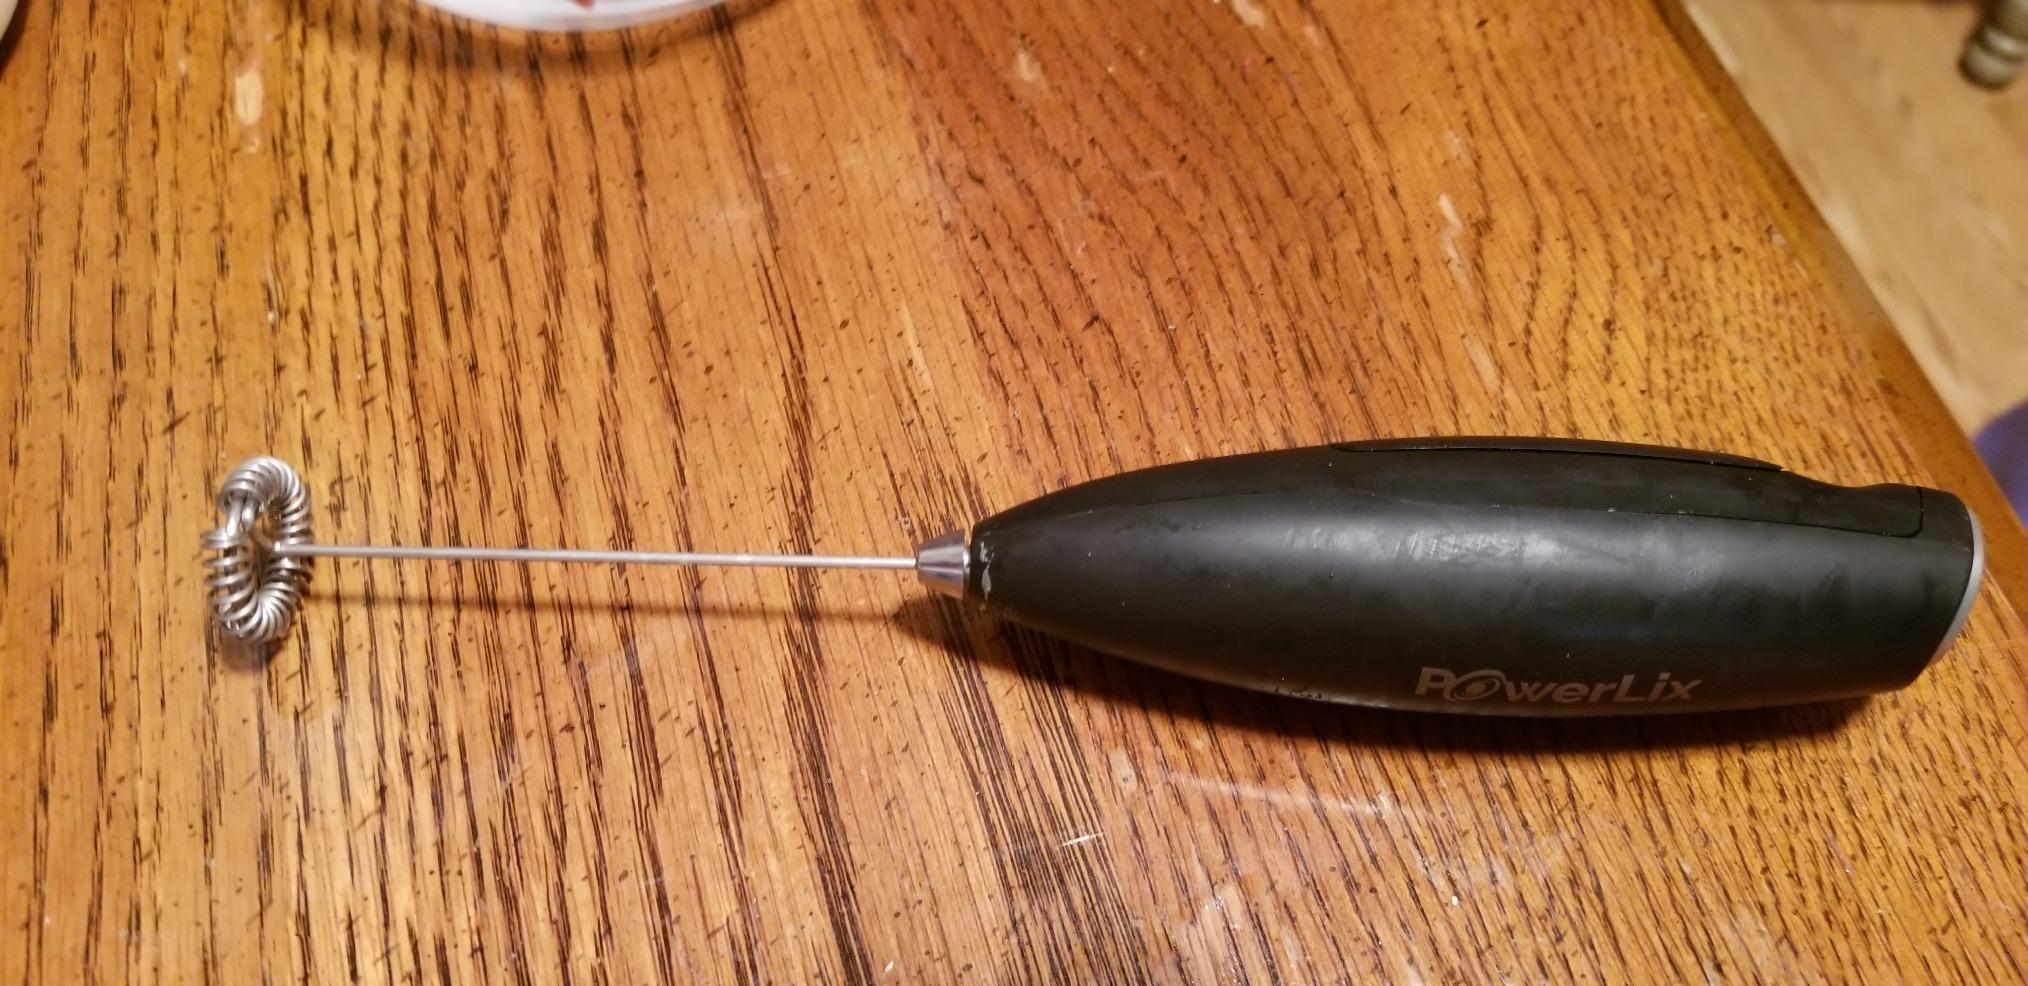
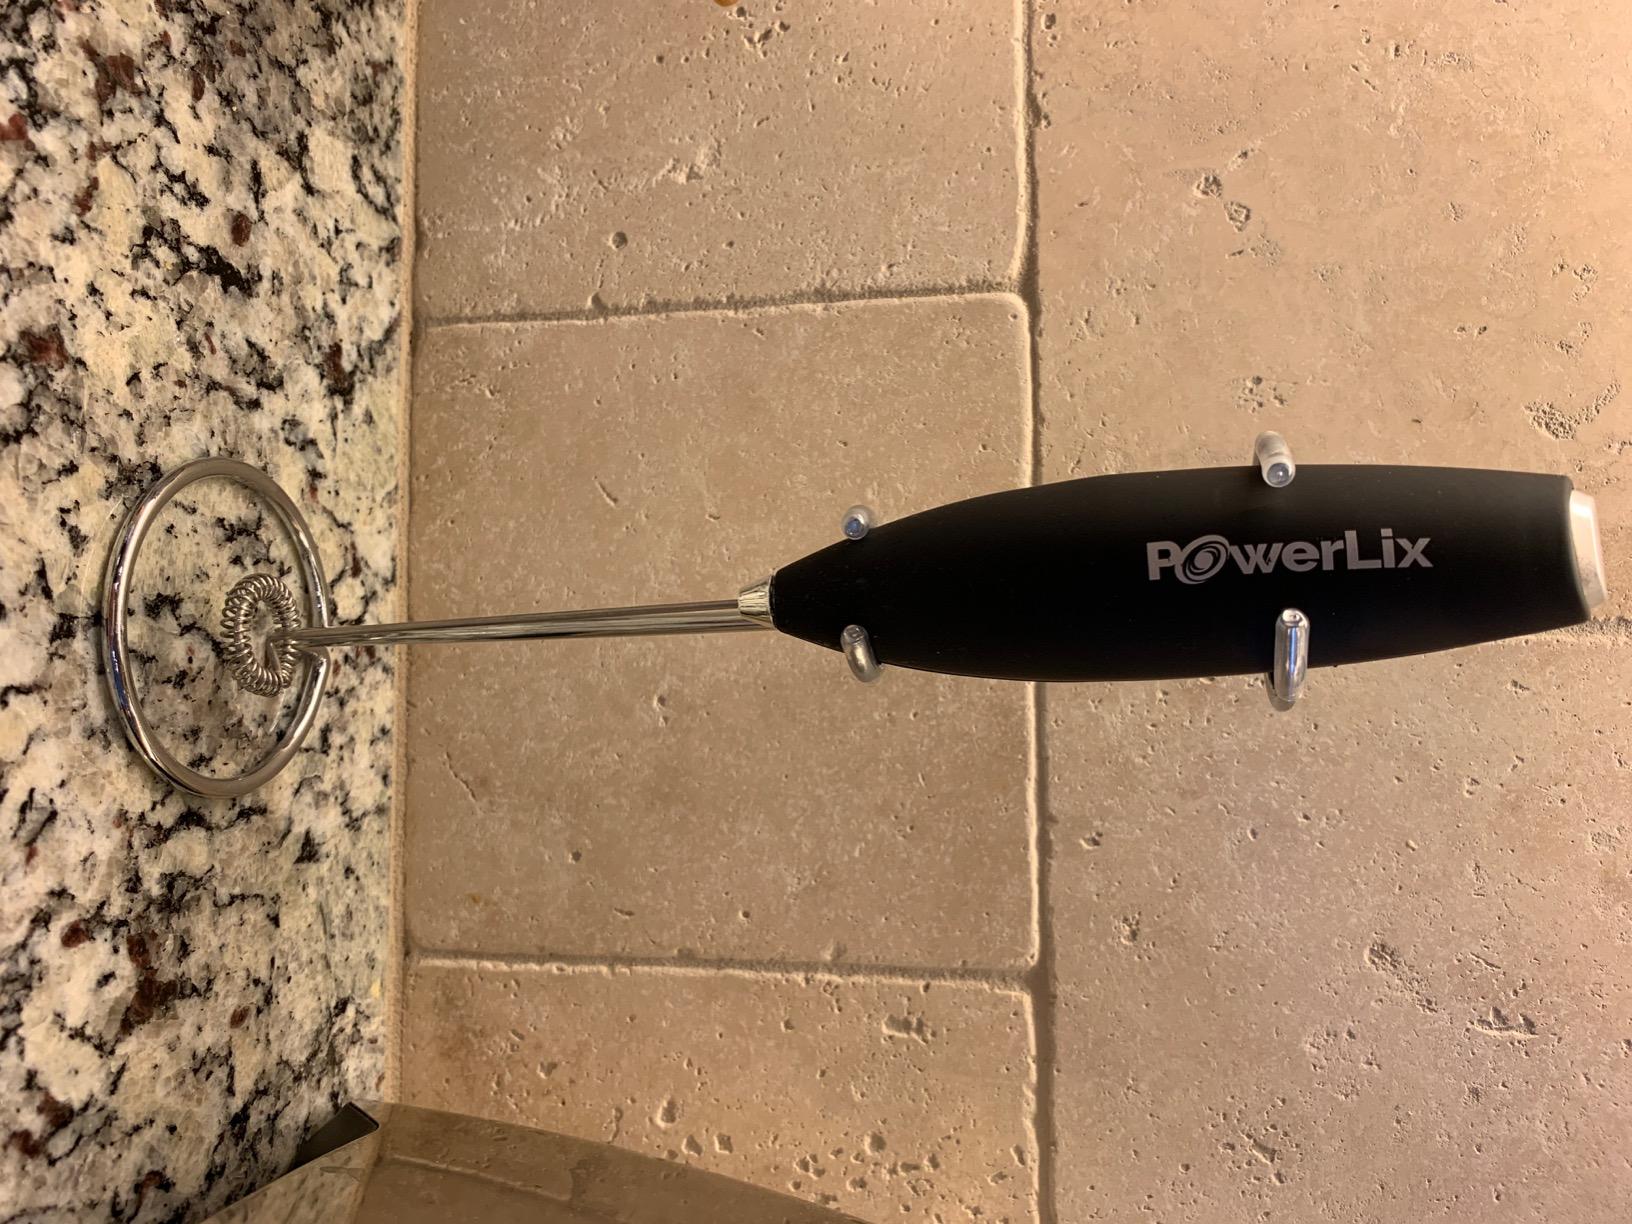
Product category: items_mixer
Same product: yes